François Cabarrus

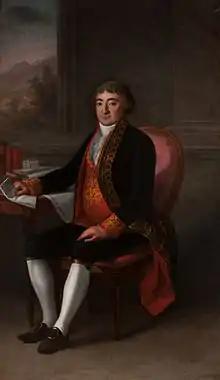
Portrait by Agustín Esteve, 1808–1810

Francisco Cabarrús, 1st Count of Cabarrús (1752–1810) was a Spanish-French adventurer and financier.